John Sleyne

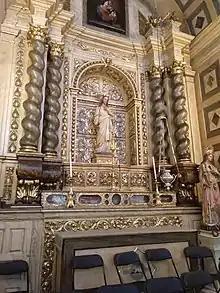

Sleyne was exiled soon after, "the mayor and alderman of Corke having removed [him] from [his] bed by a troop of soldiers ... [and] compelled [him] to embark on a sudden in a little vessel that was sailing for Portugal", "in the sight of all the people". Even though Portugal was a significant Catholic country, it was not associated with the Jacobite cause. It was an ally of France at the start of the War of Spanish Succession, but switched to being an ally of England in 1703 on agreeing the Methuen Treaty in return for military and commercial co-operation.